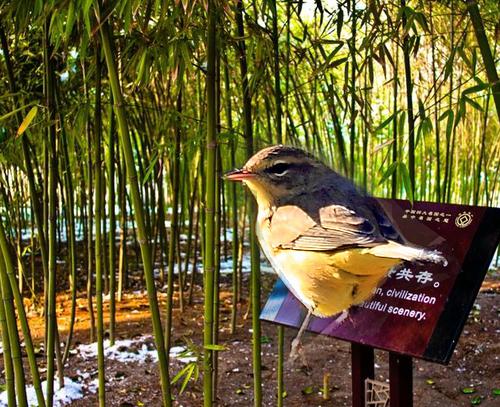
Bird species: Palm_Warbler
Bird type: landbird
Background: land